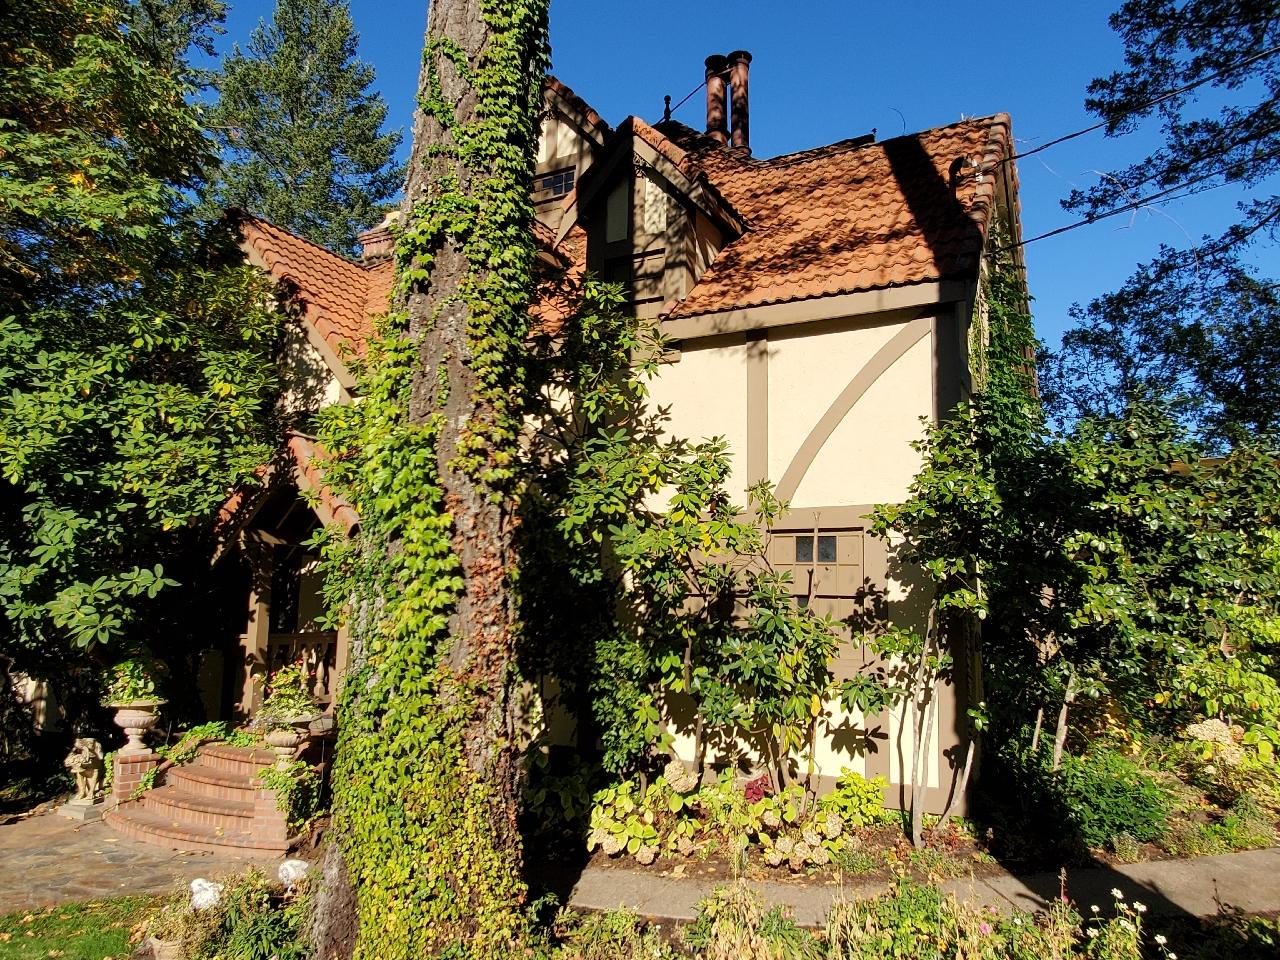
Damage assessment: no_damage